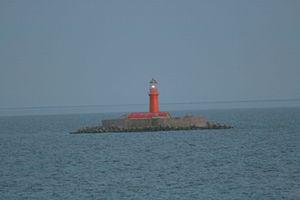
Le phare de Kolka est un phare actif qui est situé au nord du Cape Kolka, sur une île artificielle, dans la région de Kurzeme en Lettonie. Il est géré par les autorités portuaires de Ventspils. Il marque le point le plus à l'est du détroit d'Irbe.